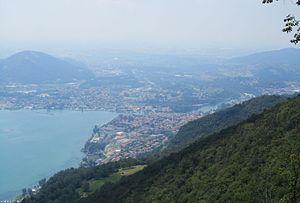
Sarnico est une commune italienne de la province de Bergame dans la région Lombardie en Italie.